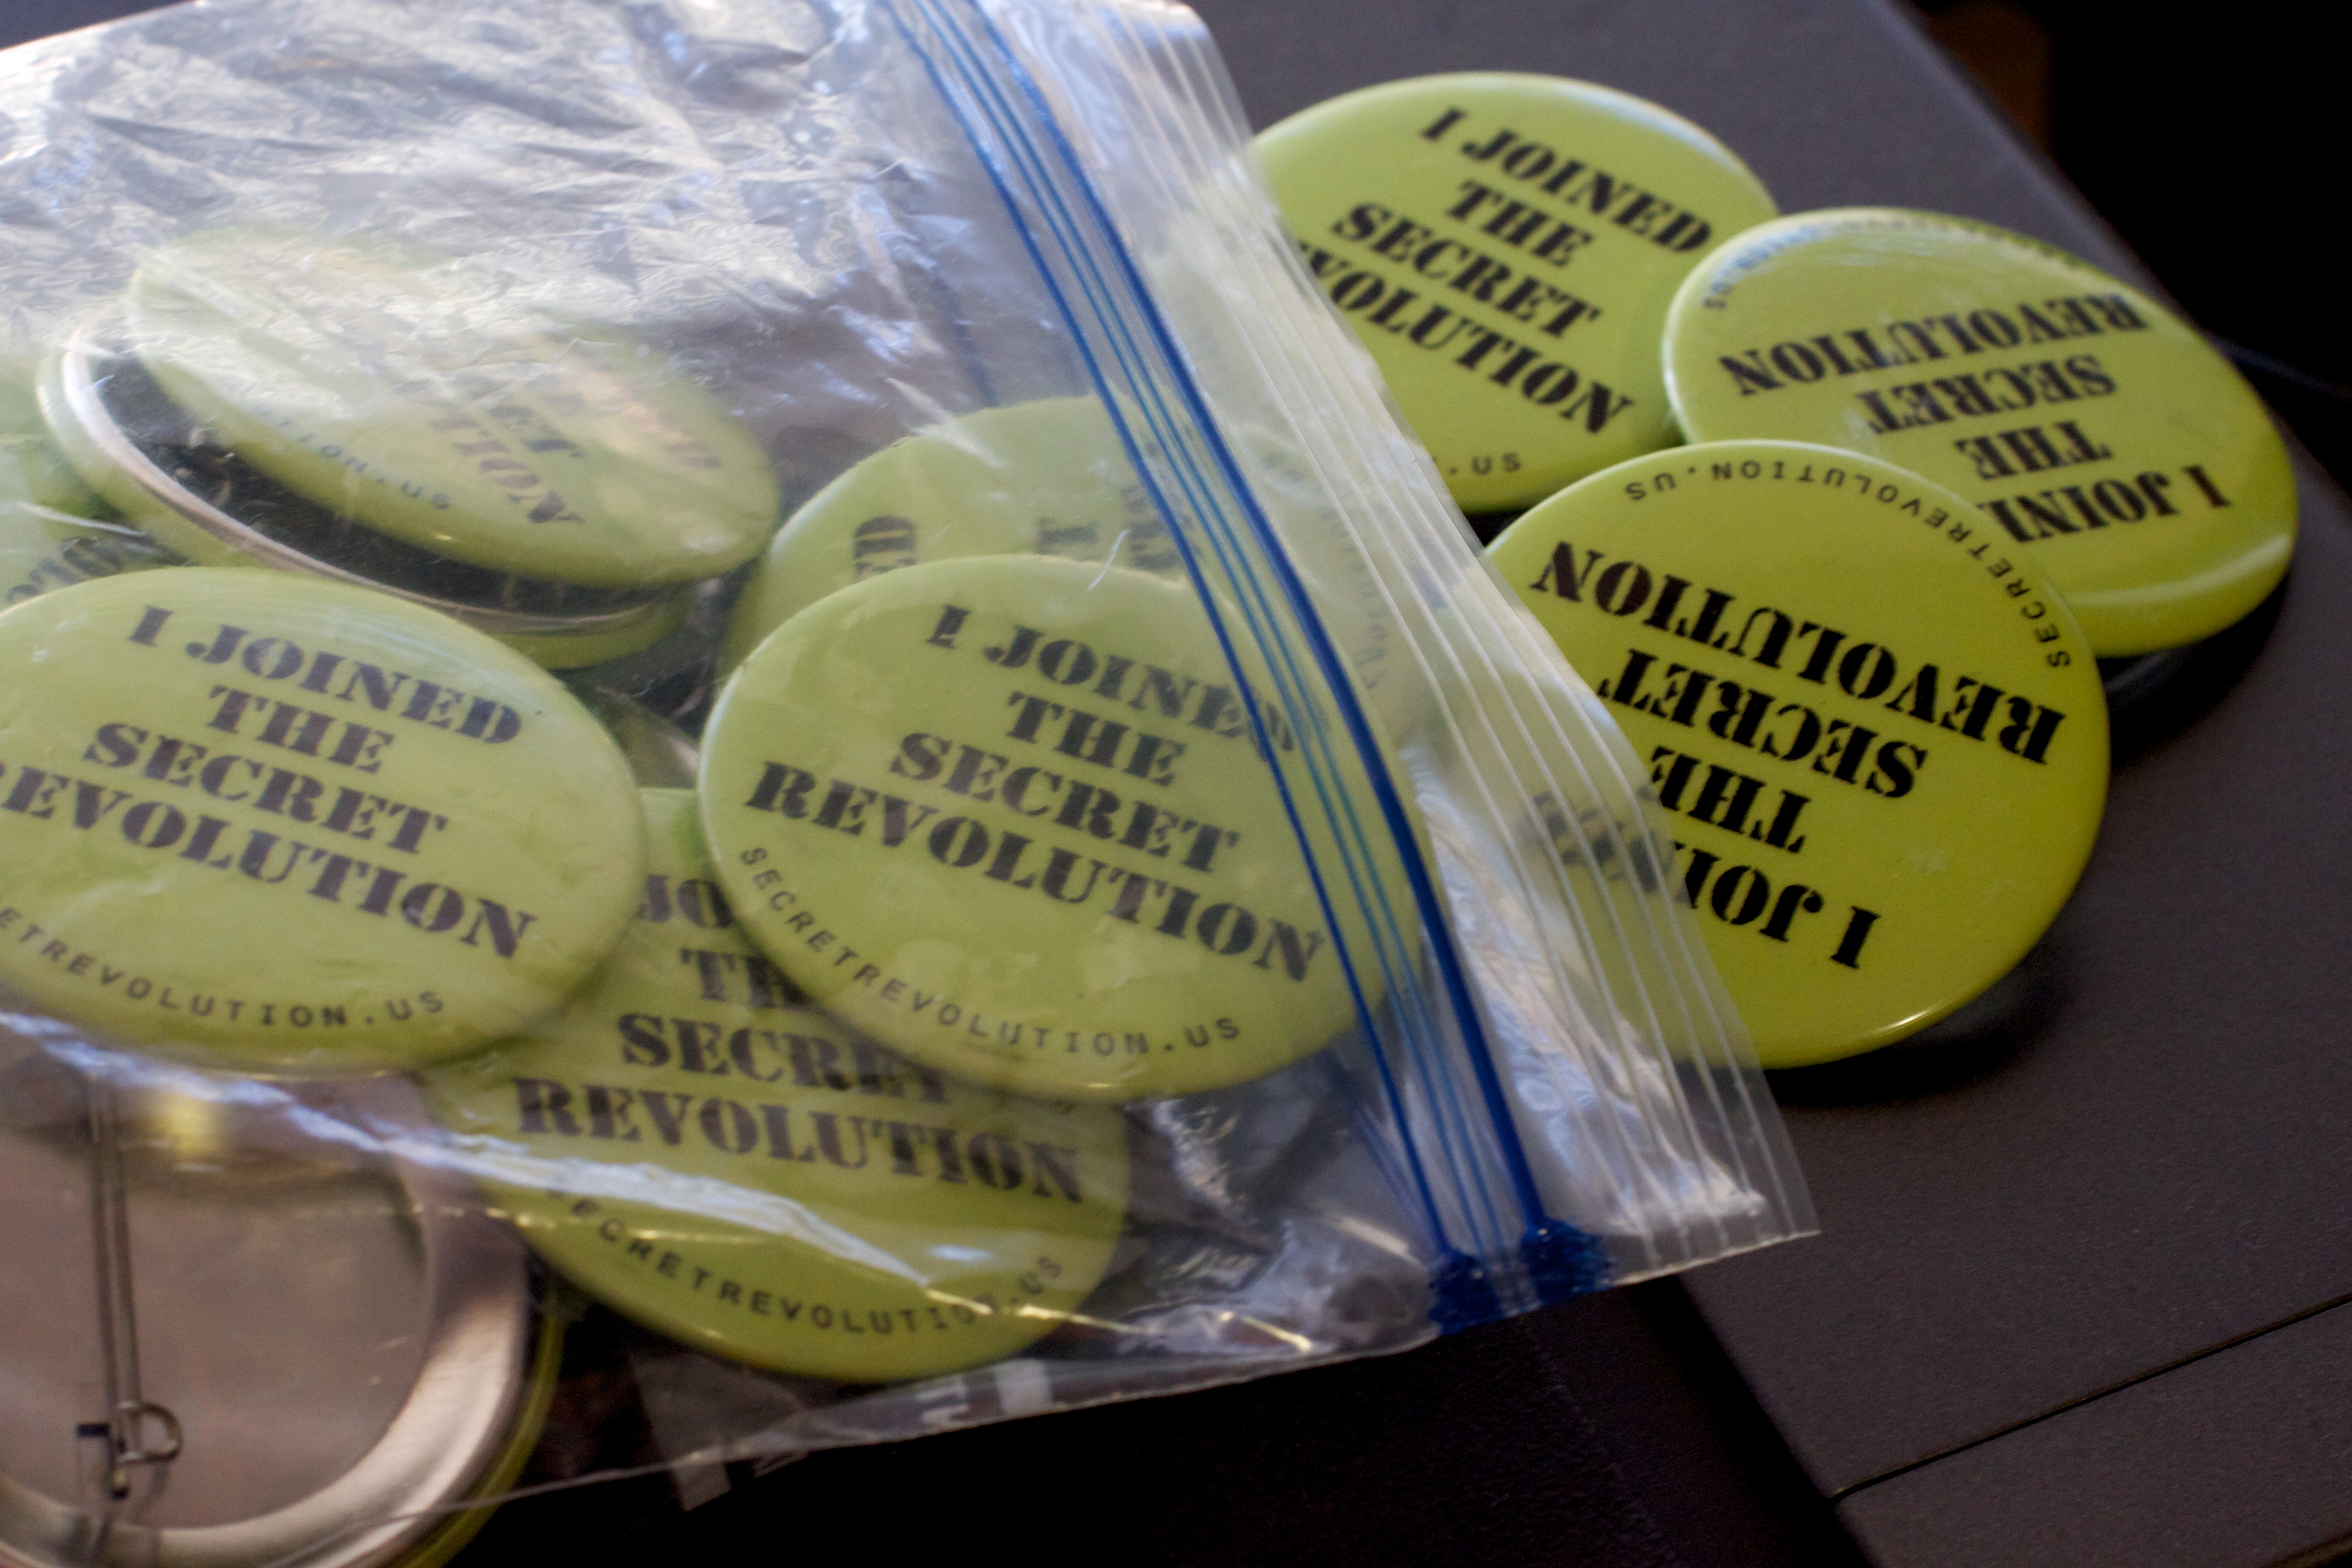
food, produce, yellow, label, 2011365